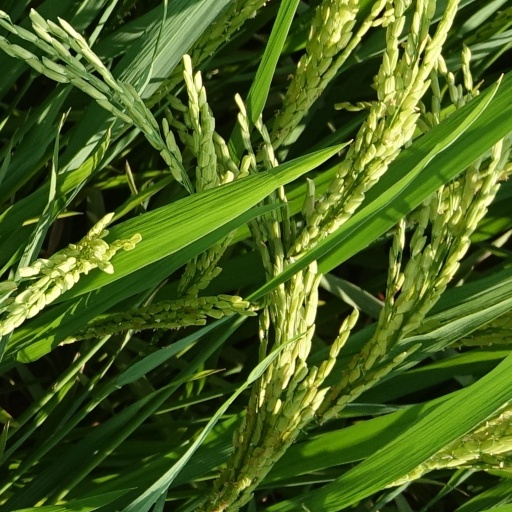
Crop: rice